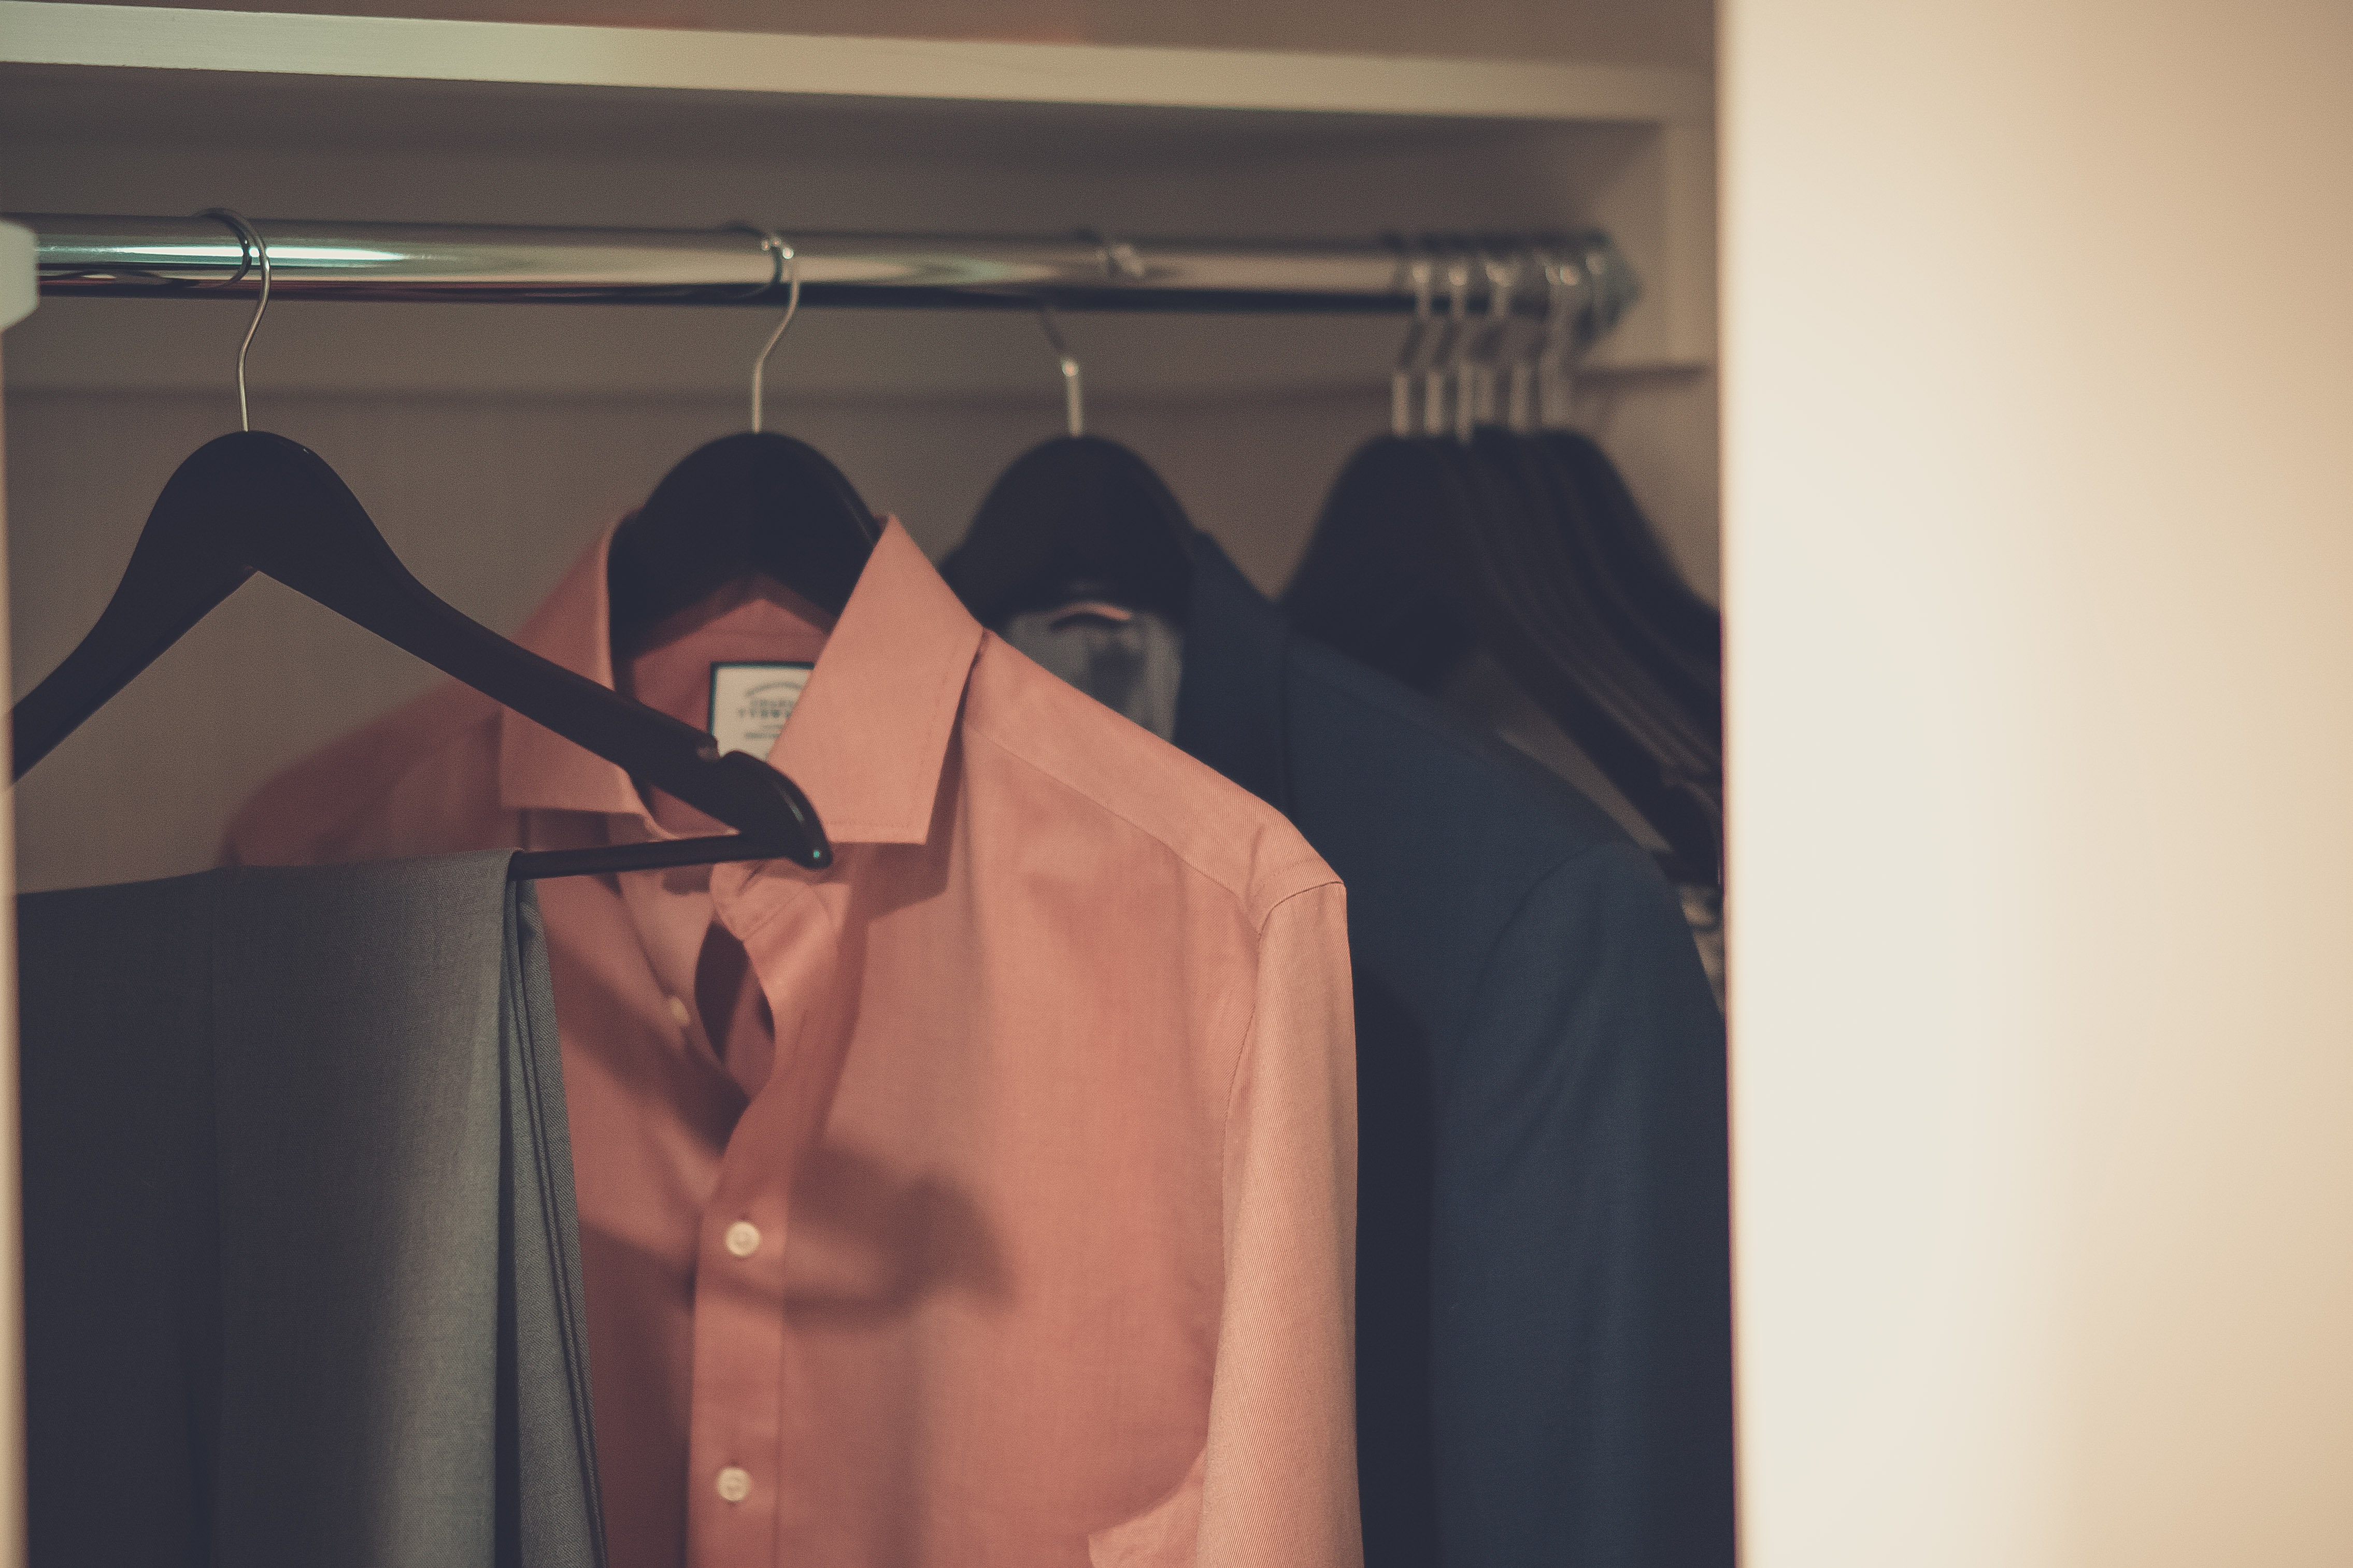
room, fashion, shoulder, clothes hanger, textile, outerwear, photography, window, t shirt